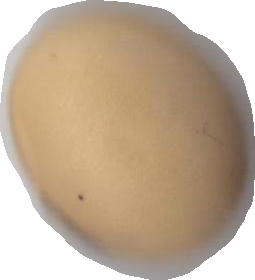
Variety: Anjasmoro